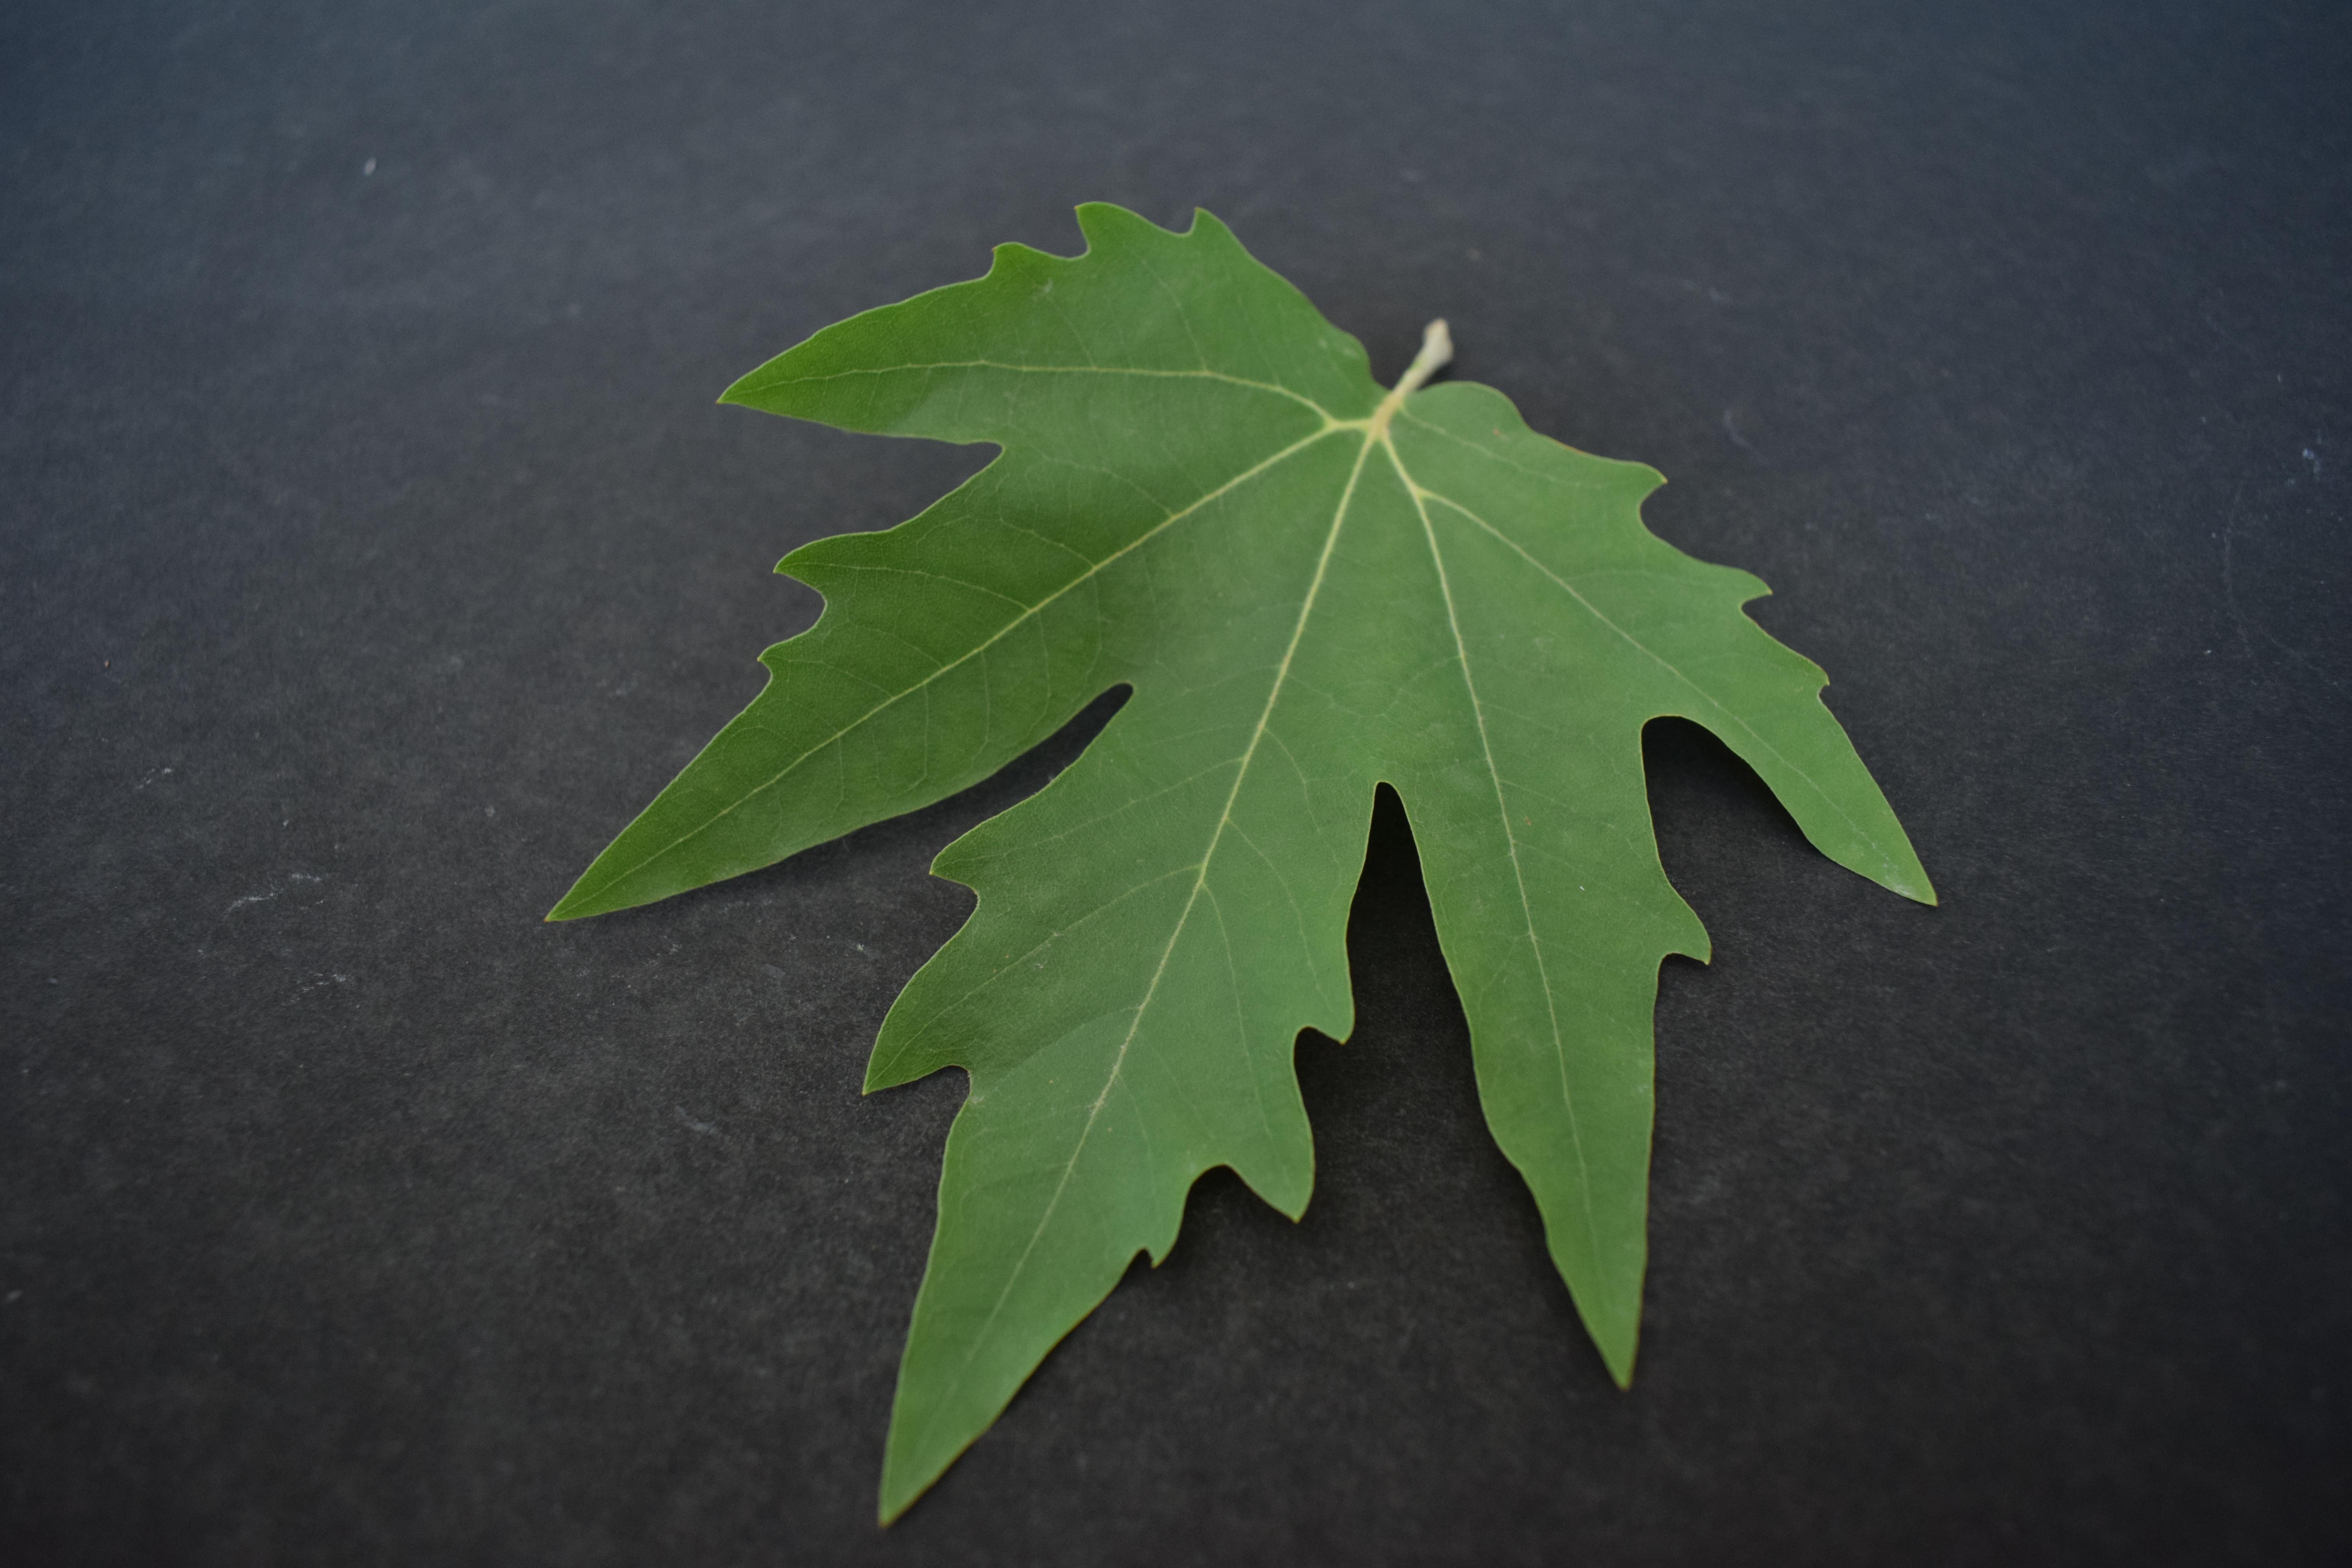
Plant species: Chinar